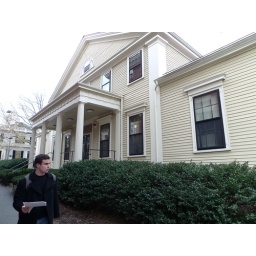
Warren House - An old yellow house at Harvard with Kevin passing by